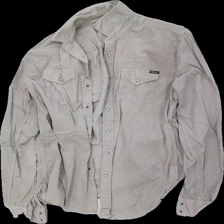
View: front
Type: Shirt
Category: Ladies
Brand: Not in the list
Brand text on label: replay
Colors: Beige
Material: 100% cott
Cut: Regular
Size: M
Season: All
Holes: Minor
Price range: 50-100
Recommended usage: Reuse